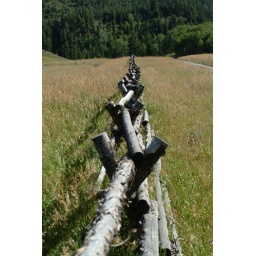
Pine logs make up a fence lining a road outside of Horseshoe Canyon, near Driggs, Idaho